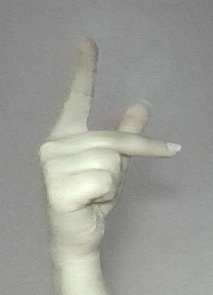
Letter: dha